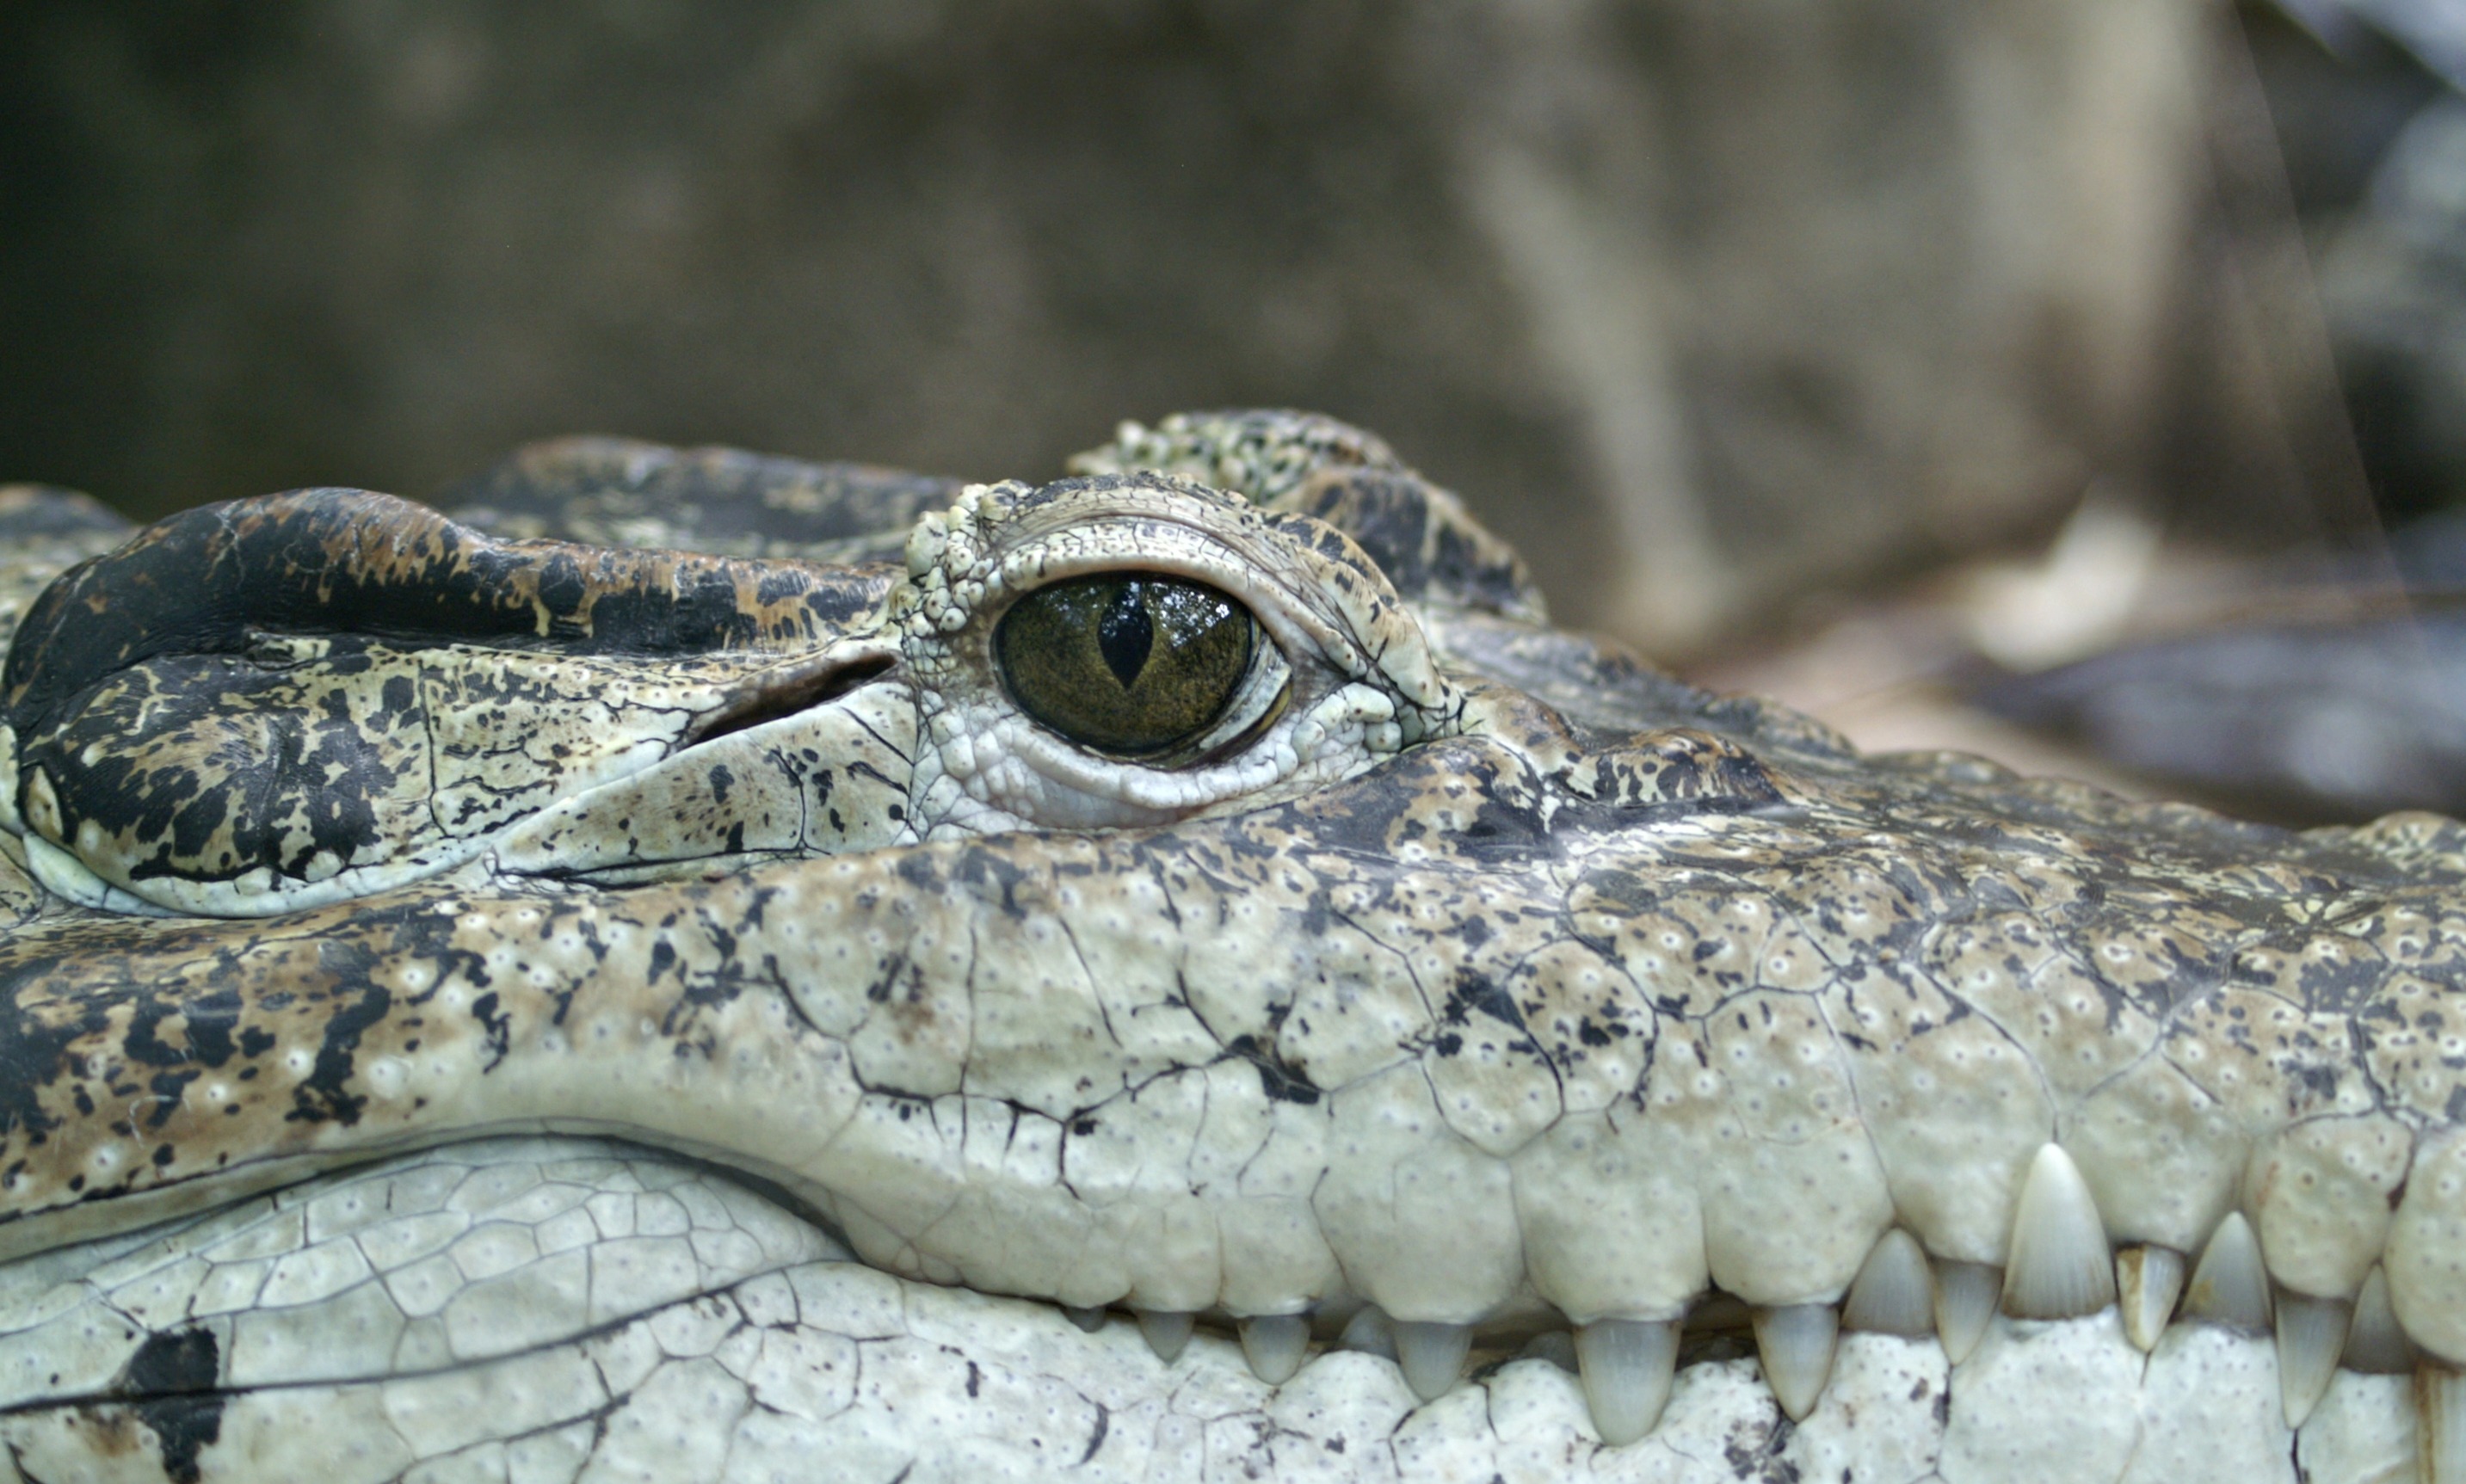
animal, wildlife, reptile, close, fauna, crocodile, close up, alligator, eye, vertebrate, hunter, crocodilia, american alligator, gharial, nile crocodile